World lexicon of Tolnai

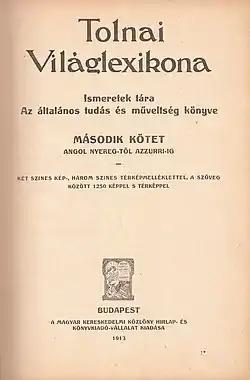

The World lexicon of Tolnai (Hungarian "Tolnai világlexikona"), after a long preparatory work, was first published in 1912, when only 8 volumes were published. The publication of additional volumes that had already been prepared was prevented by the First World War, largely rendering obsolete the contents of the published and still edited volumes of the series.